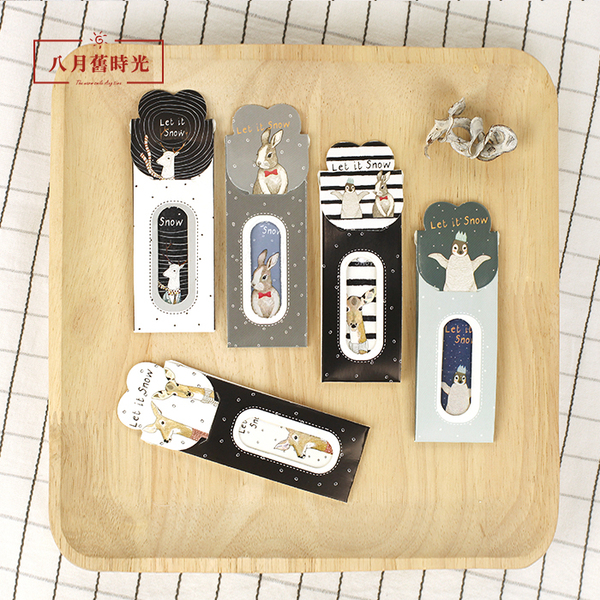
Label: trash